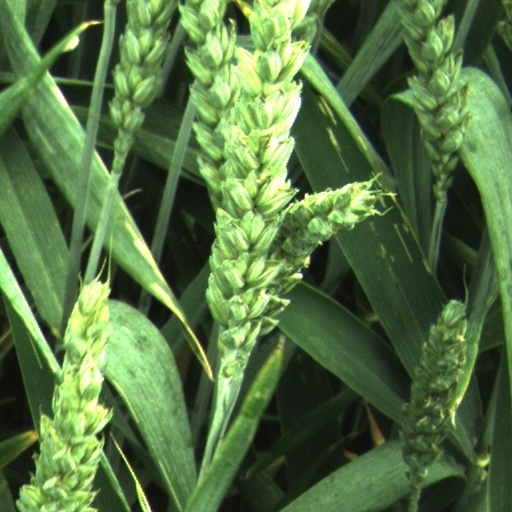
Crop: wheat